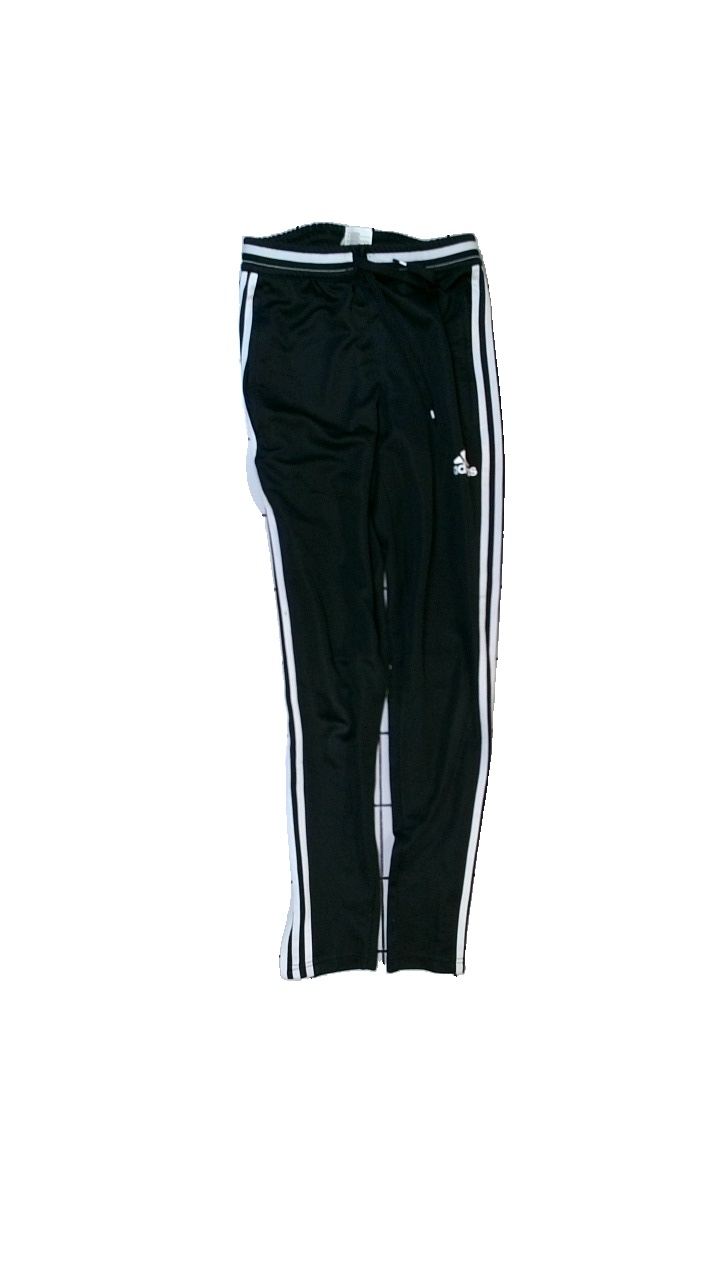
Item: Trousers (Ladies)
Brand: Adidas
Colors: Black, White
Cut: Regular
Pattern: Striped
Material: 100% polyester
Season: All
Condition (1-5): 3
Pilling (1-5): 4
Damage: red stain
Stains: Minor
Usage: Reuse
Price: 50-100